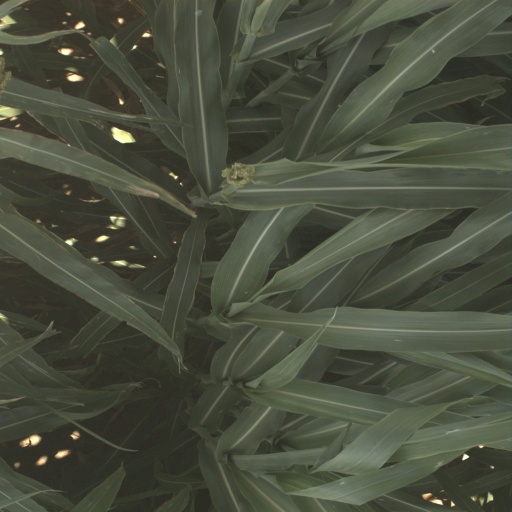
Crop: sorghum